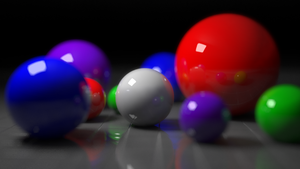
Le ray tracing est une technique de calcul d'optique par ordinateur, utilisée pour le rendu en synthèse d'image ou pour des études de systèmes optiques. Elle consiste à simuler le parcours inverse de la lumière : on calcule les éclairages de la caméra vers les objets puis vers les lumières, alors que dans la réalité la lumière va de la scène vers l'œil.